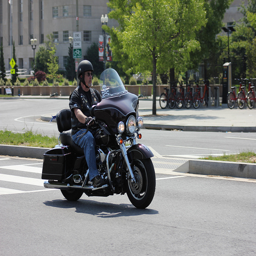
There is a man riding a motorcycle down the street.
a person riding a motorcycle on a city street
A man riding a motorcycle down a street next to a  center divider.
a guy riding a motorcycle with a windshield and saddle bags
A man who is riding a motorcycle down the street.